Margery Maude

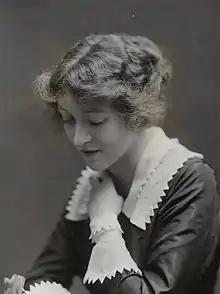
Maude in 1916

Margery Kathleen Maude (29 April 1889 – 7 August 1979) was an English actress of stage, screen and television.